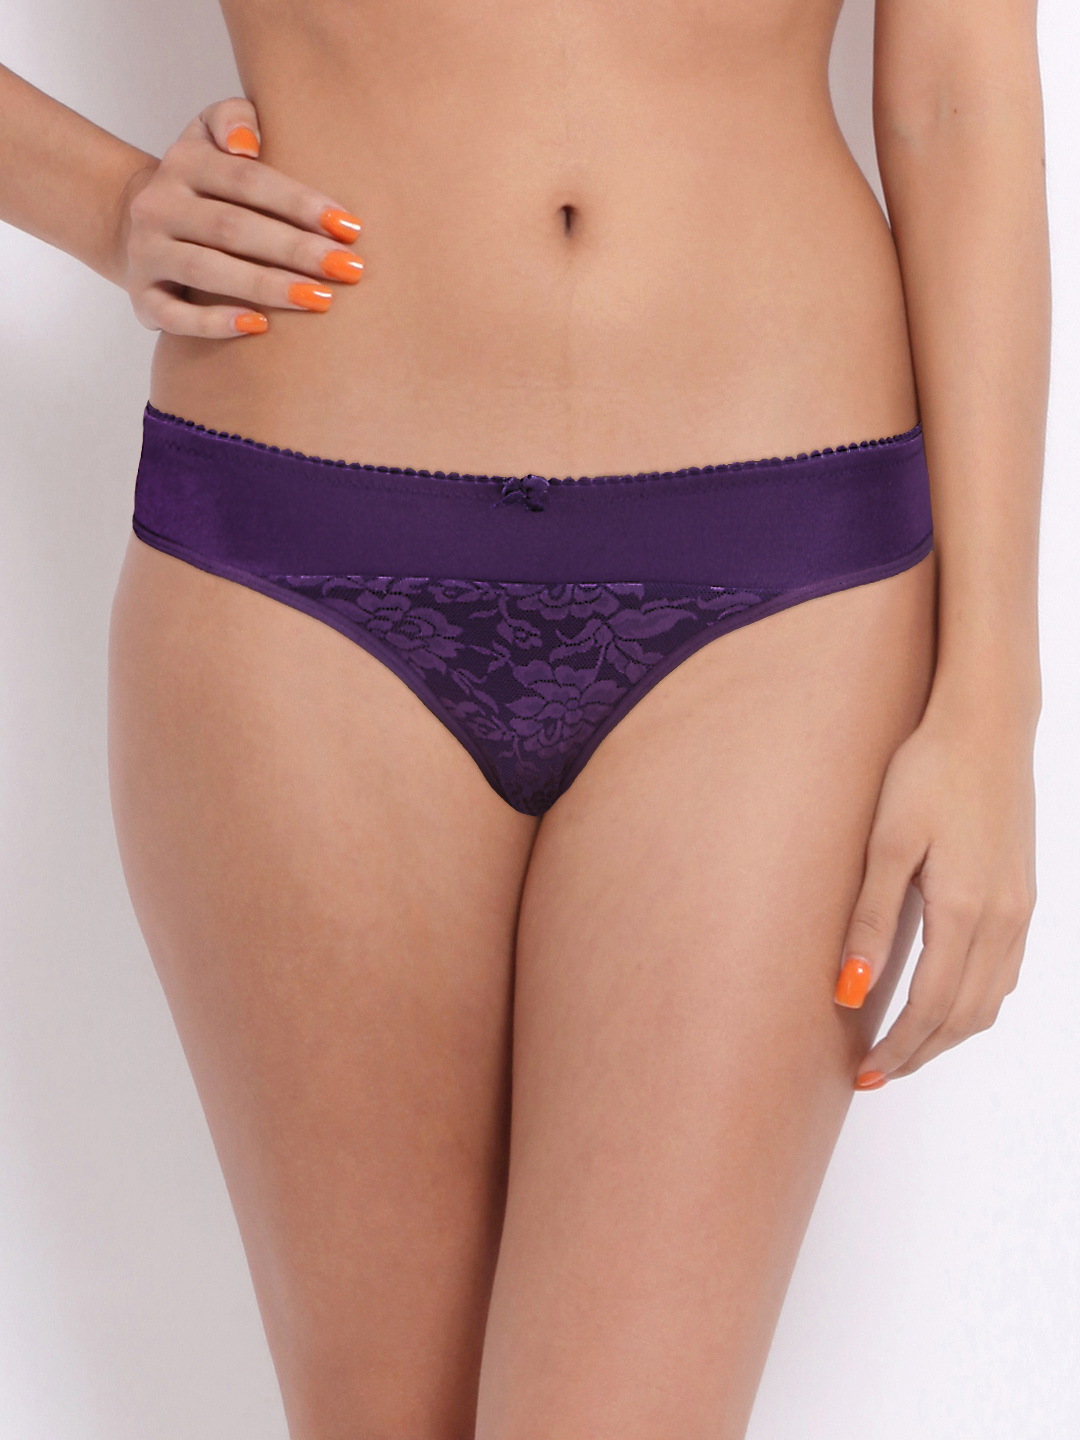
Biara Women Purple Swish Briefs STS 1003P
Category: Apparel / Innerwear / Briefs
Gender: Women
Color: Purple
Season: Summer 2017
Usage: Casual